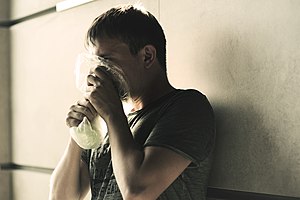
Stofmisbrug
Stofmisbrug eller narkomani er afhængighed af narkotiske stoffer. En person der er afhængig af narkotiske stoffer kaldes for stofmisbruger, narkoman eller junkie.